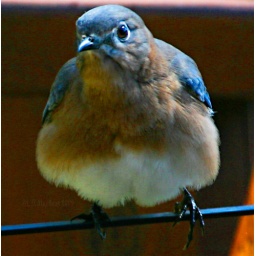
Female Bluebird fluffing up the feathers after a bath in the fish pool.